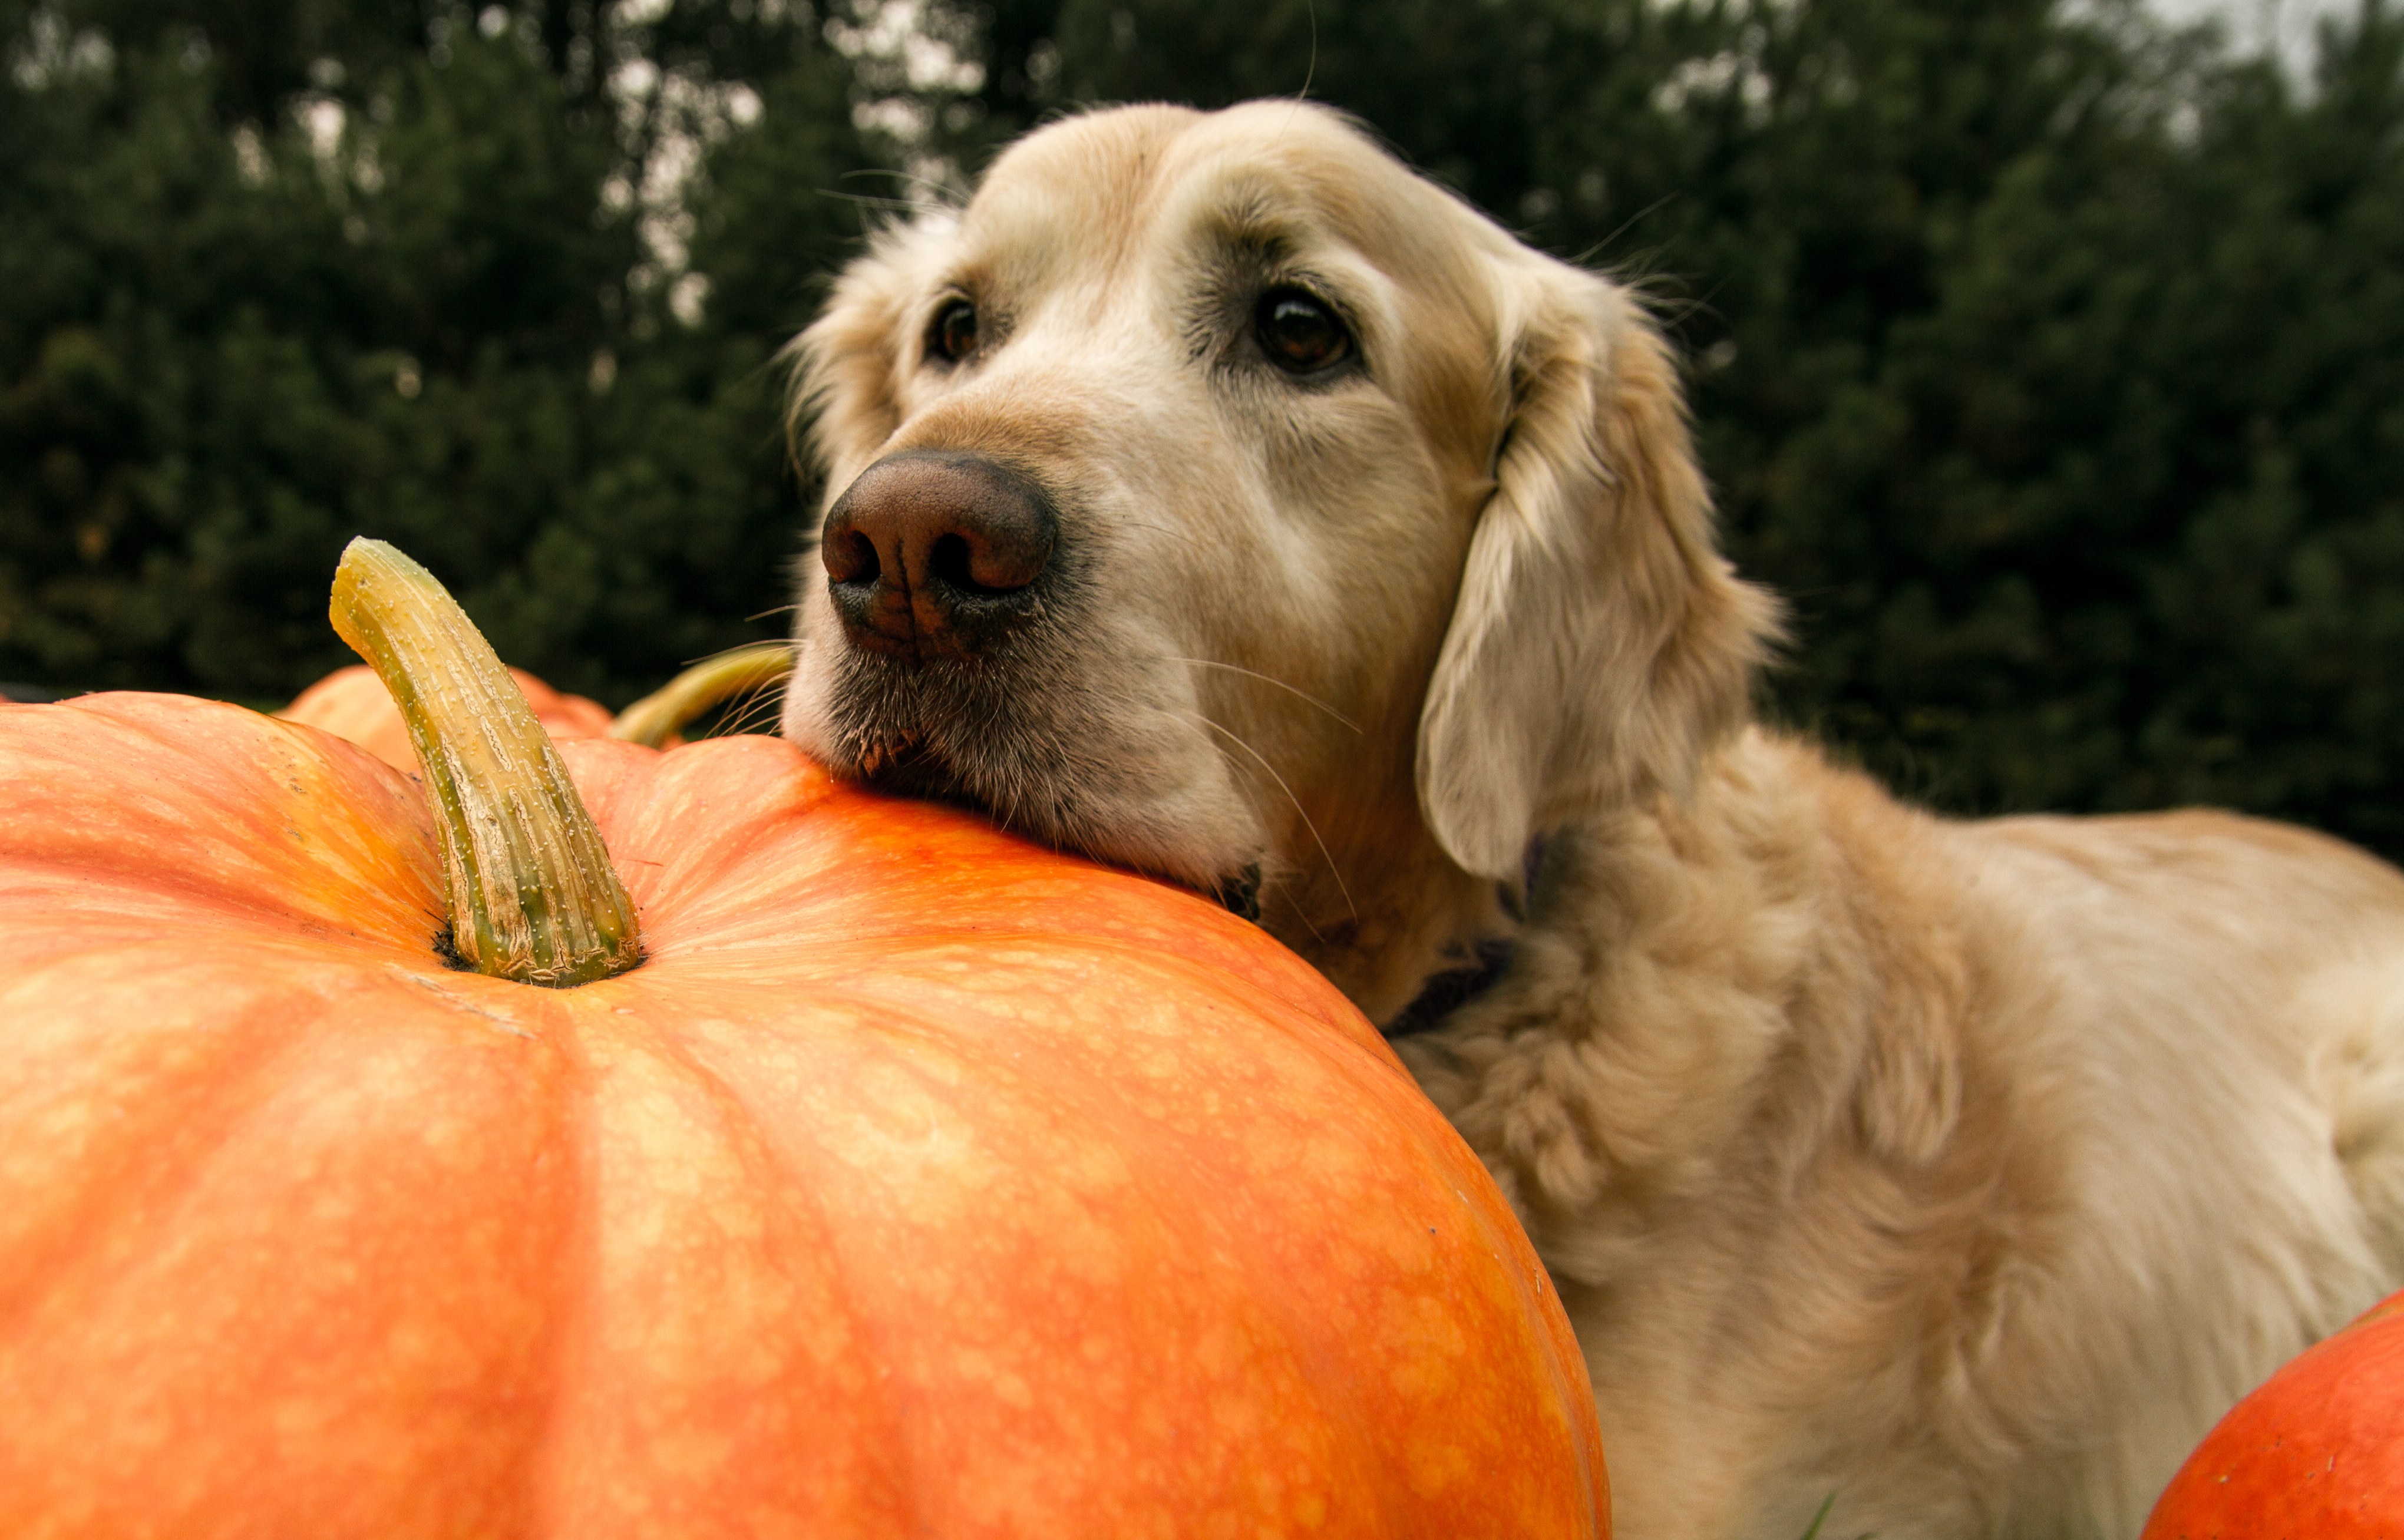
dog, golden, sitting, autumn, halloween, mammal, pets, dogs, golden retriever, animals, vertebrate, beautiful, domestic, dog breed, retriever, pumpkins, breed, next, dog like mammal, dog crossbreeds